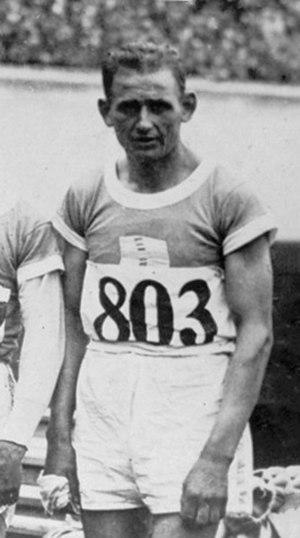
Väinö Jeremias Sipilä est un athlète finlandais spécialiste du 10 000 mètres et du marathon. Affilié au Tampereen Pyrintö puis au Pälkäneen Lukko, il mesurait 1,75 m pour 68 kg.